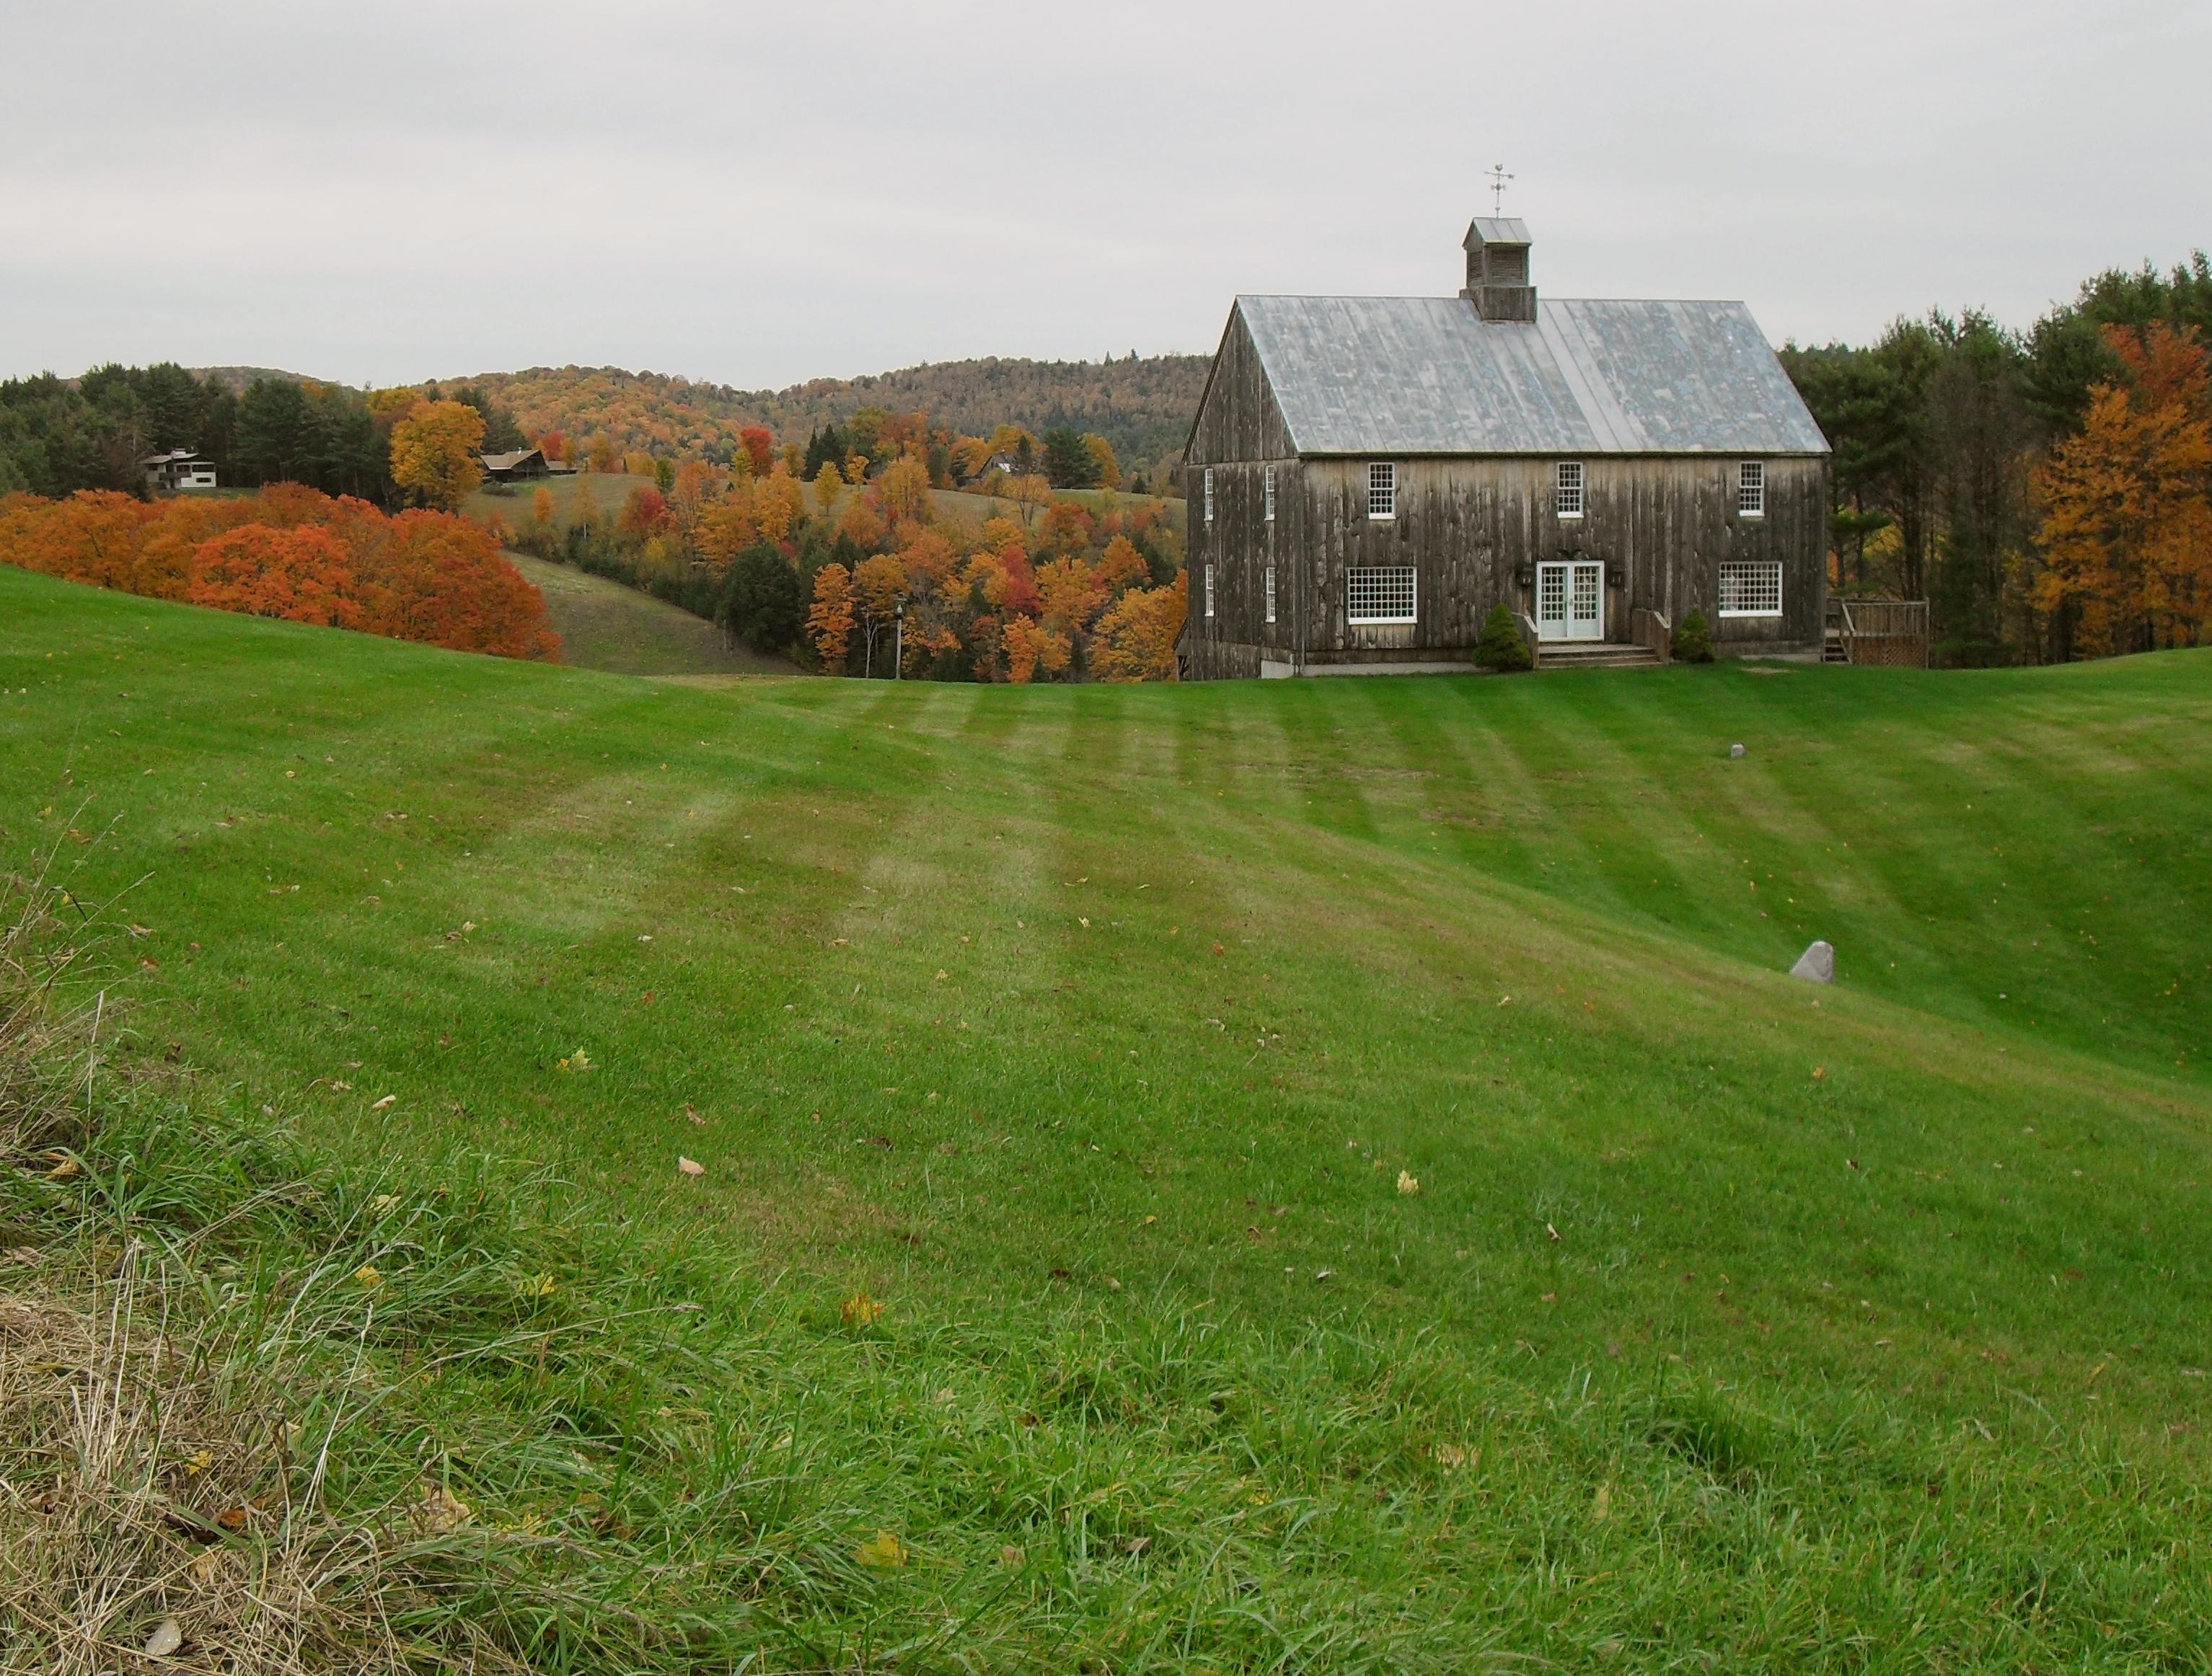
landscape, tree, nature, grass, structure, field, farm, lawn, meadow, prairie, leaf, fall, hill, rural, orange, green, pasture, natural, autumn, yellow, season, weathered, grassland, seasonal, beauty, estate, october, vermont, rural area, new england